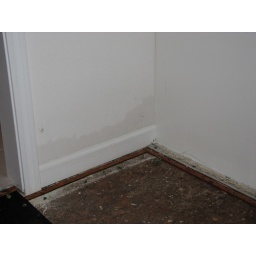
water damage in corner between sink base and dining room wall